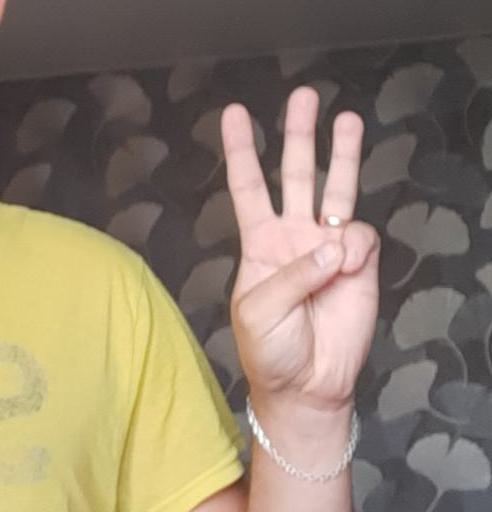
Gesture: three